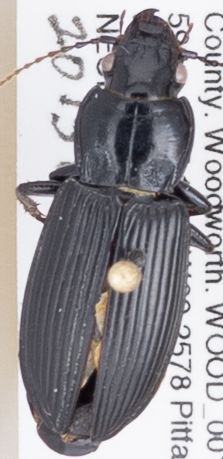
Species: Pterostichus melanarius melanarius
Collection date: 2015-09-02
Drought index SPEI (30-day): -0.8
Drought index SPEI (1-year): -0.17
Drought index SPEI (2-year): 0.8